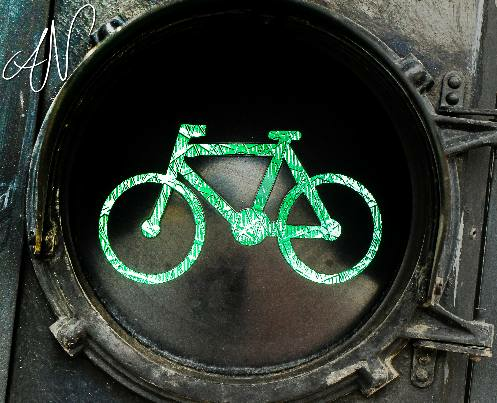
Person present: No